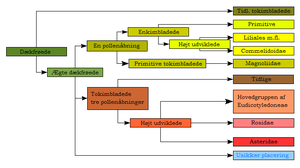
Dækfrøede planter
De dækfrøedes udviklingstræ.
De dækfrøede planter er en række inden for planteriget. Det fylogenetiske klassifikationssystem er den nyeste, videnskabelige klassifikation af de dækfrøede planter. Den er skabt på baggrund af arbejdet i arbejdsgruppen Angiosperm Phylogeny Group.